Black Elk Speaks

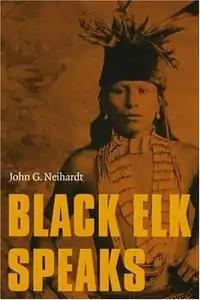

Black Elk Speaks is a 1932 book by John G. Neihardt, an American poet and writer, who relates the story of Black Elk, an Oglala Lakota medicine man. Black Elk spoke in Lakota and Black Elk's son, Ben Black Elk, who was present during the talks, translated his father's words into English. Neihardt made notes during these talks which he later used as the basis for his book.